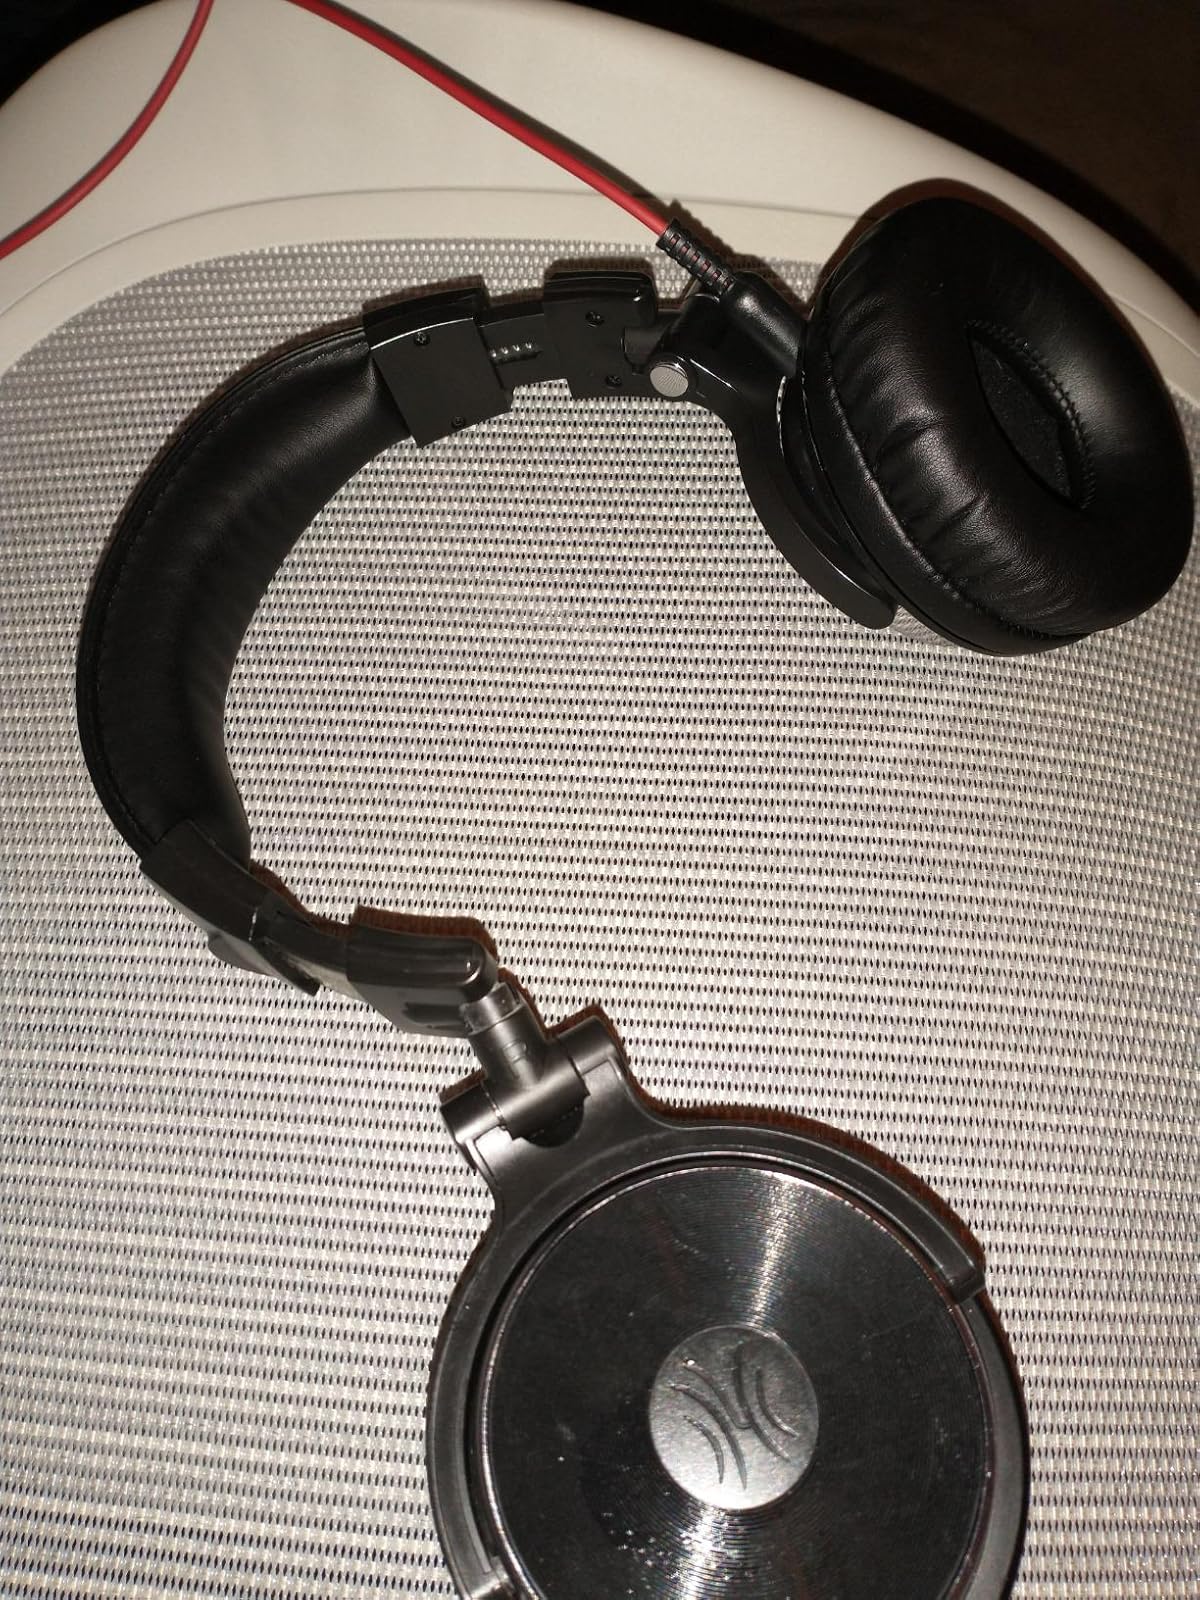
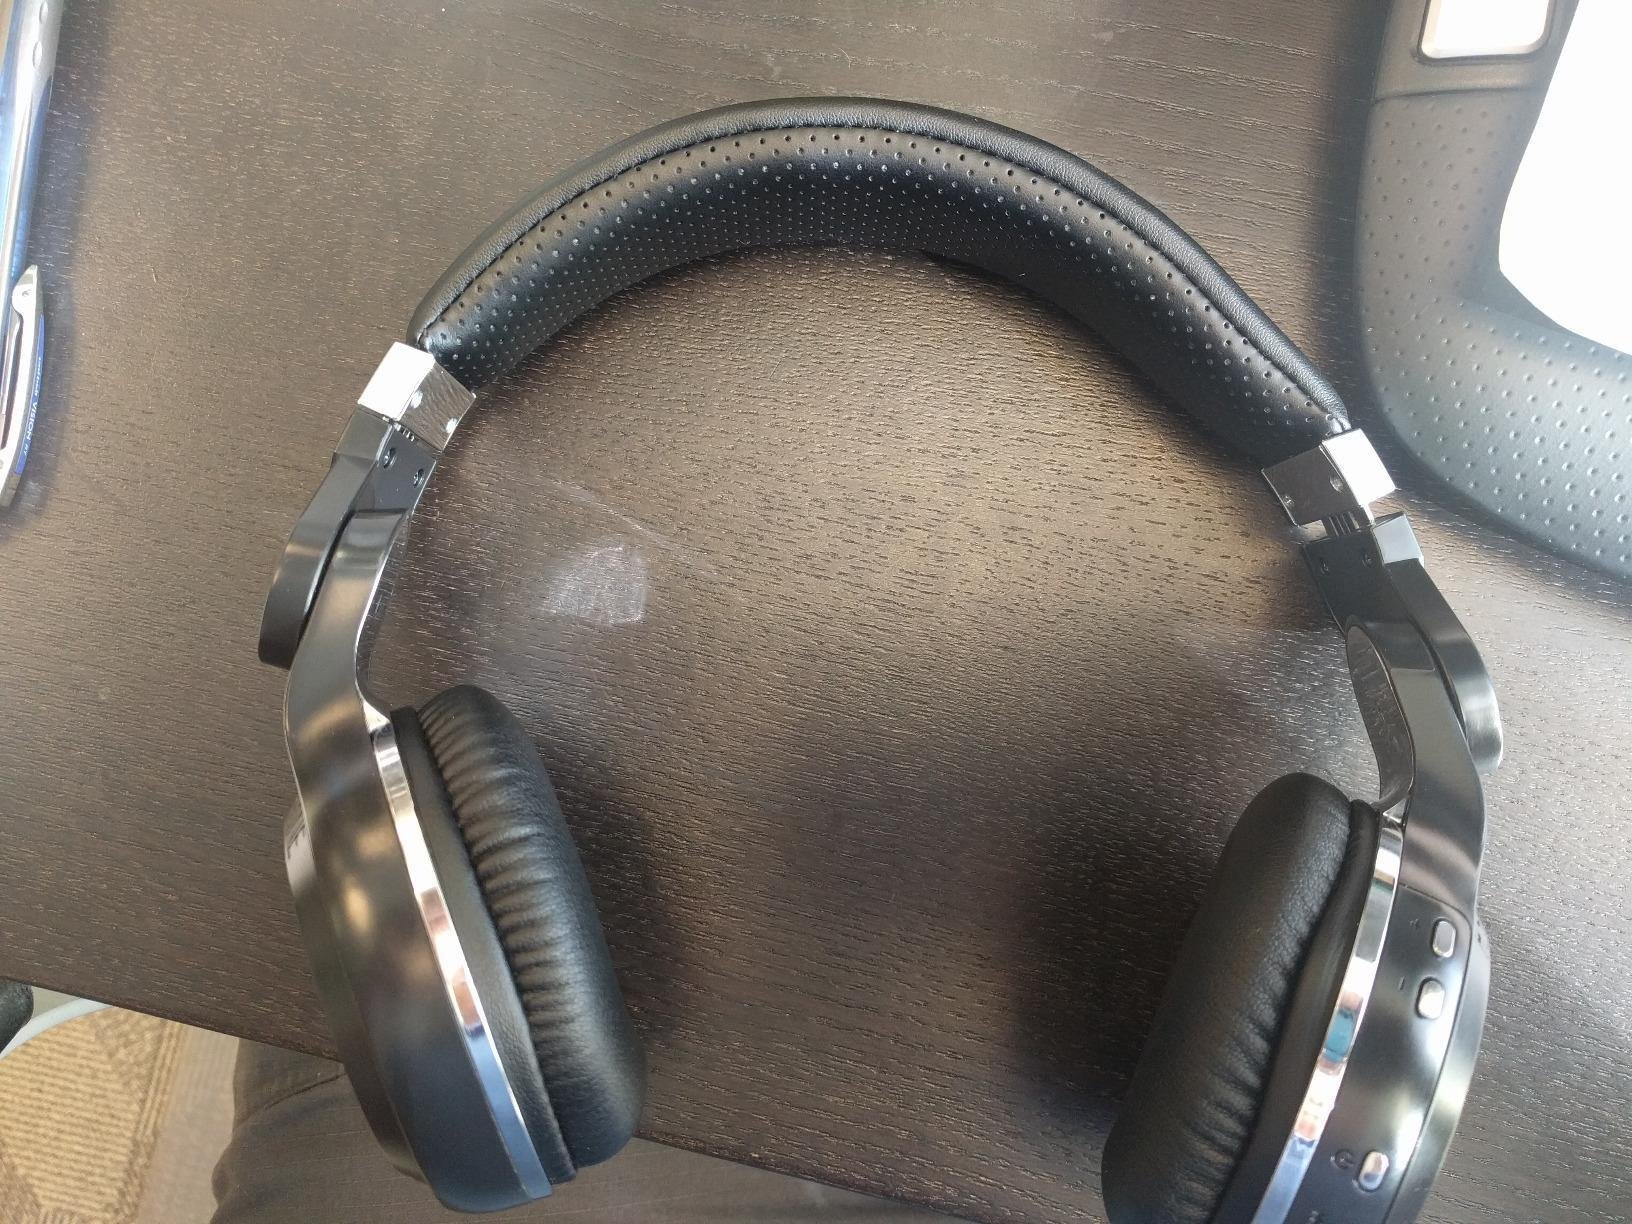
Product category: headphones
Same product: no